Ford Torino

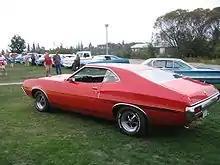
1972 Ford Gran Torino Sport 2-Door SportsRoof with optional laser stripe and Magnum 500 Wheels

The biggest change for the Torino was the switch to body-on-frame construction from the unit-construction of the 1971 models. The new chassis was a perimeter design that was used to help give the Torino a quieter and more isolated ride. It featured an energy-absorbing S-shaped front end, torque boxes to isolate road shock, fourteen rubber body mounts and five cross members. The front suspension used a short/long control arm design, with a computer-selected coil spring mounted on the strut stabilized lower control arm, as in the fullsize Ford. The rear used a four-link suspension, which Ford called "Stabul," with a computer-selected coil spring mounted on a solid axle. The wheel track increased by at least over 1971 models. "Motor Trend' stated the "road isolation and vibrational dampening is superb" in its test of a 1972 Gran Torino Brougham 4-door. Ford offered two suspension options, a heavy-duty and competition suspension. The heavy-duty suspension included a larger front sway bar, and heavy-duty springs and shocks. Competition suspension, only available in two-door models, included the most heavy-duty springs and shocks, heavy-duty rear upper control arms and bushings, a larger front sway bar, and a rear sway bar. This was the first year that a rear sway bar was offered in the Torino. Front disc brakes were standard equipment on all Torinos, which no other American intermediate (other than its sister car the Mercury Montego) offered in 1972. Gran Torino Squire station wagons had power brakes as standard equipment, but it remained an option for all other models. Further, it was a mandatory option for all powered models. The power steering was completely revised to be integral in the steering box, rather than the external booster style used in previous years. All Torinos used 14-inch wheels, while 15-inch wheels were used for exclusively by police and taxi models.